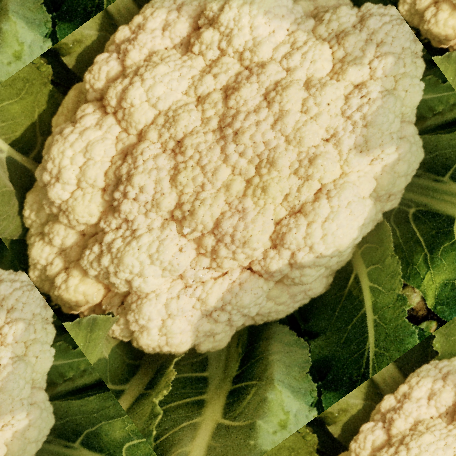
Label: Disease Free